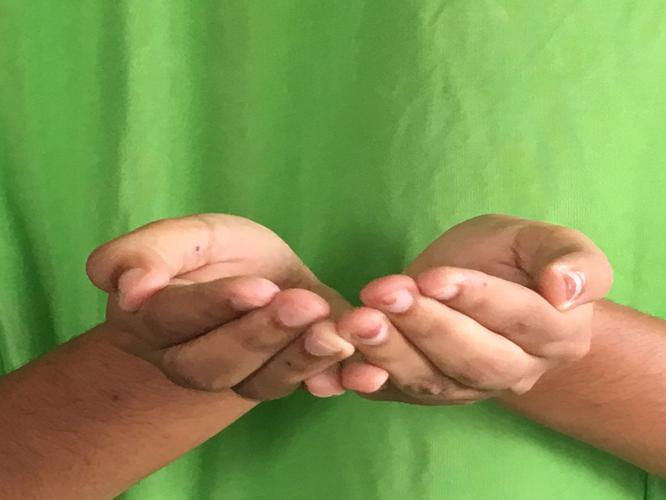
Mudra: Pushpaputa
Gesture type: double_hand